Mikhail Savoyarov

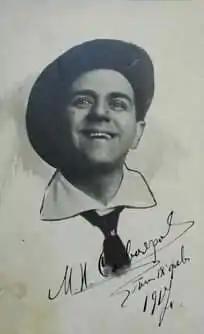
Mikhail Savoyarov a postcard (1913)

From the very beginning of his stage career, Savoyarov gained a reputation as an artist of a rough style. Over the years, he comprehensively developed and strengthened this opinion about himself. In the 1910s, Mikhail Savoyarov, having received the title of “king of eccentricity” and the nickname “vomiting chansonnier,” also declared himself the only heir to French fumism on Russian soil. As a teenager, having experienced the influence of some Parisian fumists and the Russian obscene poet , who was "″the first to sing the praises of shit″", in the 1890s, Savoyarov later, as a tribute of respect and gratitude, called his “unbridled” concerts “smoky fonforisms” or “fanfaronnades”.